The Rocks District of Milton-Freewater AVA

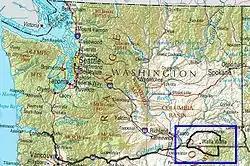
Rough location of The Rocks District (red) within Walla Walla AVA (black)

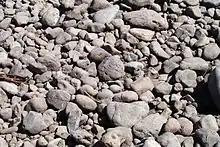
The Rocks District signature cobblestones

The Rocks District of Milton-Freewater (known locally as "The Rocks District") is an American Viticultural Area (AVA) in Umatilla County, Oregon that is a sub-appellation of the Walla Walla Valley AVA, and both lie within the vast Columbia Valley AVA. The appellation was established on March 11, 2015 by the Alcohol and Tobacco Tax and Trade Bureau (TTB), Treasury after reviewing the petition submitted from Dr. Kevin R. Pogue, a professor of geology